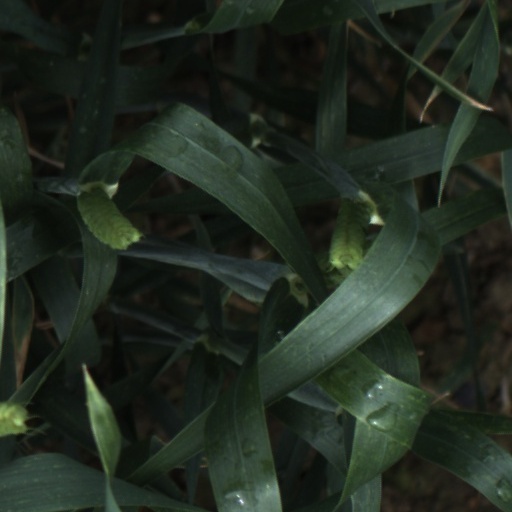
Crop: wheat